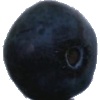
Label: Blueberry 1